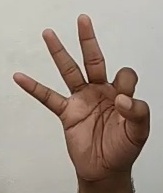
ASL sign: 9